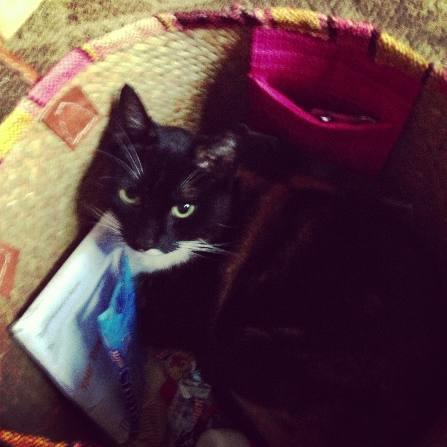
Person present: No